Nicole Antibe

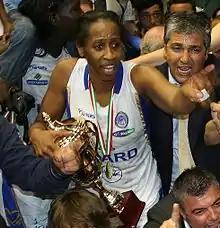

Nicole Antibe (born 11 April 1974 in Paris, France) is a French basketball player. Antibe has had 193 selections on the French national women's basketball team from 1993 to 2005. She was inducted into the French Basketball Hall of Fame in 2021.